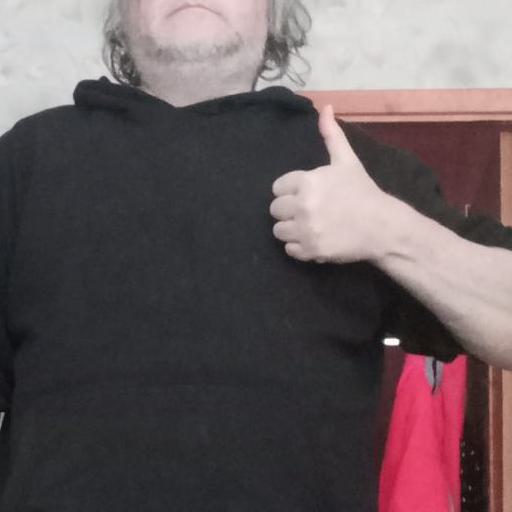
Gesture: like